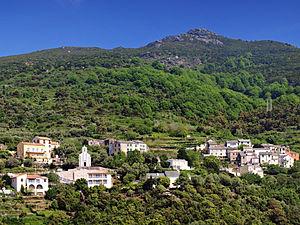
Ville-di-Pietrabugno est une commune française située dans la circonscription départementale de la Haute-Corse et le territoire de la collectivité de Corse. Elle appartient à l'ancienne piève de Lota.